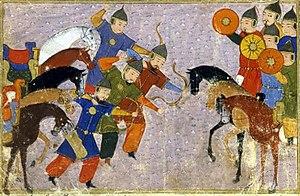
Bataille de Vâliyân (1221). Jami al-tawarikh, Rashid al-Din. Русский: Битва при Валийане (1221). Джами ат-таварих Рашид ад-Дина. Валийан - современный Валиян-Котал, севернее Чарикара.
L'Invasion mongole de l'Empire khorezmien est une campagne militaire dirigée par Genghis Khan, qui a lieu entre 1219 et 1221 et qui marque le début de l'invasion mongole des pays musulmans. L’expansion mongole se solde finalement par la conquête de la quasi-totalité de l’Asie, ainsi que certaines parties de l’Europe de l'Est, à l'exception du Japon, du Sultanat mamelouk d’Égypte et de la plus grande partie du sous-continent indien et de l’Asie du Sud-Est.